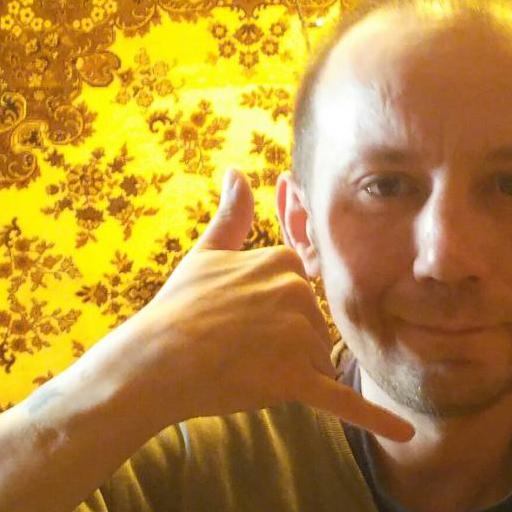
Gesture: call